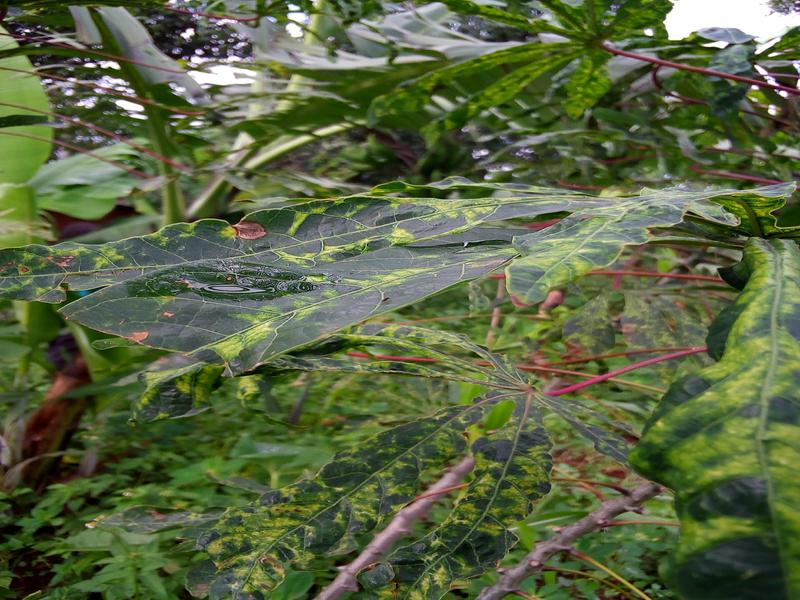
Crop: cassava
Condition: mosaic_disease